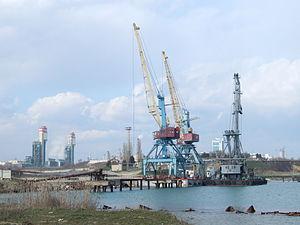
Youjne ou Youjnoïe est une ville portuaire de l'oblast d'Odessa, en Ukraine. Sa population s'élevait à 32 563 habitants en 2019.